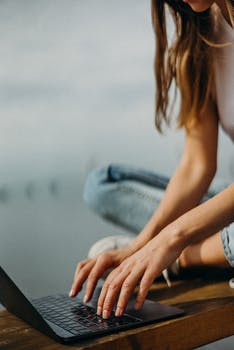
Label: No Watermark